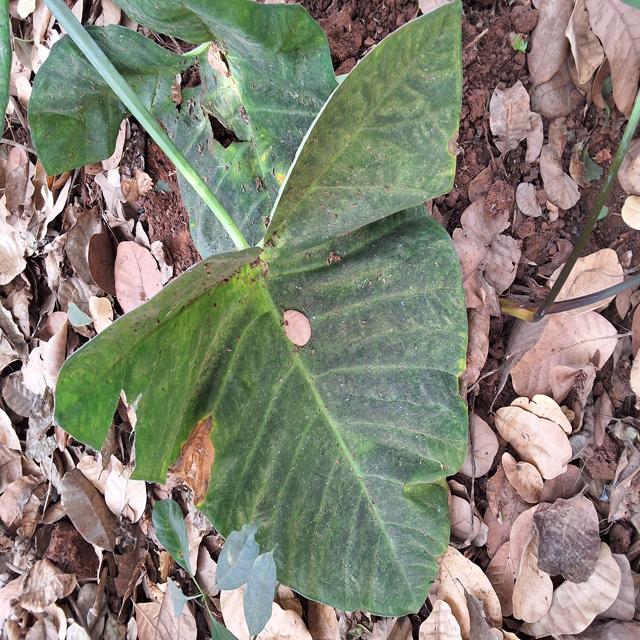
Label: Early_Blight